ABC dry chemical

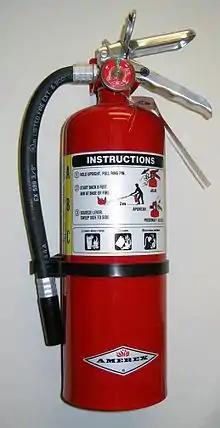
An ABC dry chemical fire extinguisher made by Amerex

Monoammonium phosphate, ABC Dry Chemical, ABC Powder, tri-class, or multi-purpose dry chemical is a dry chemical extinguishing agent used on class A, class B, and Electrical fires. It uses a specially fluidized and siliconized monoammonium phosphate powder. ABC dry chemical is usually a mix of monoammonium phosphate and ammonium sulfate, the former being the active component. The mix between the two agents is usually 40–60%, 60–40%, or 90–10% depending on local standards worldwide. The USGS uses a similar mixture, called Phos Chek G75F.